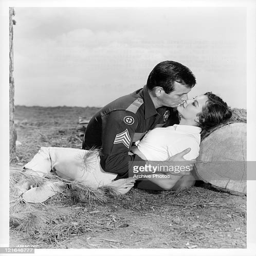
actor is going in for a kiss with actor in a scene from the film